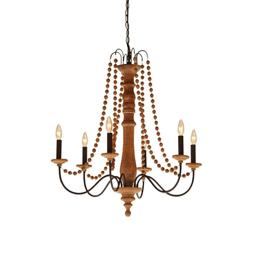
wooden chandeliers with a rustic feel